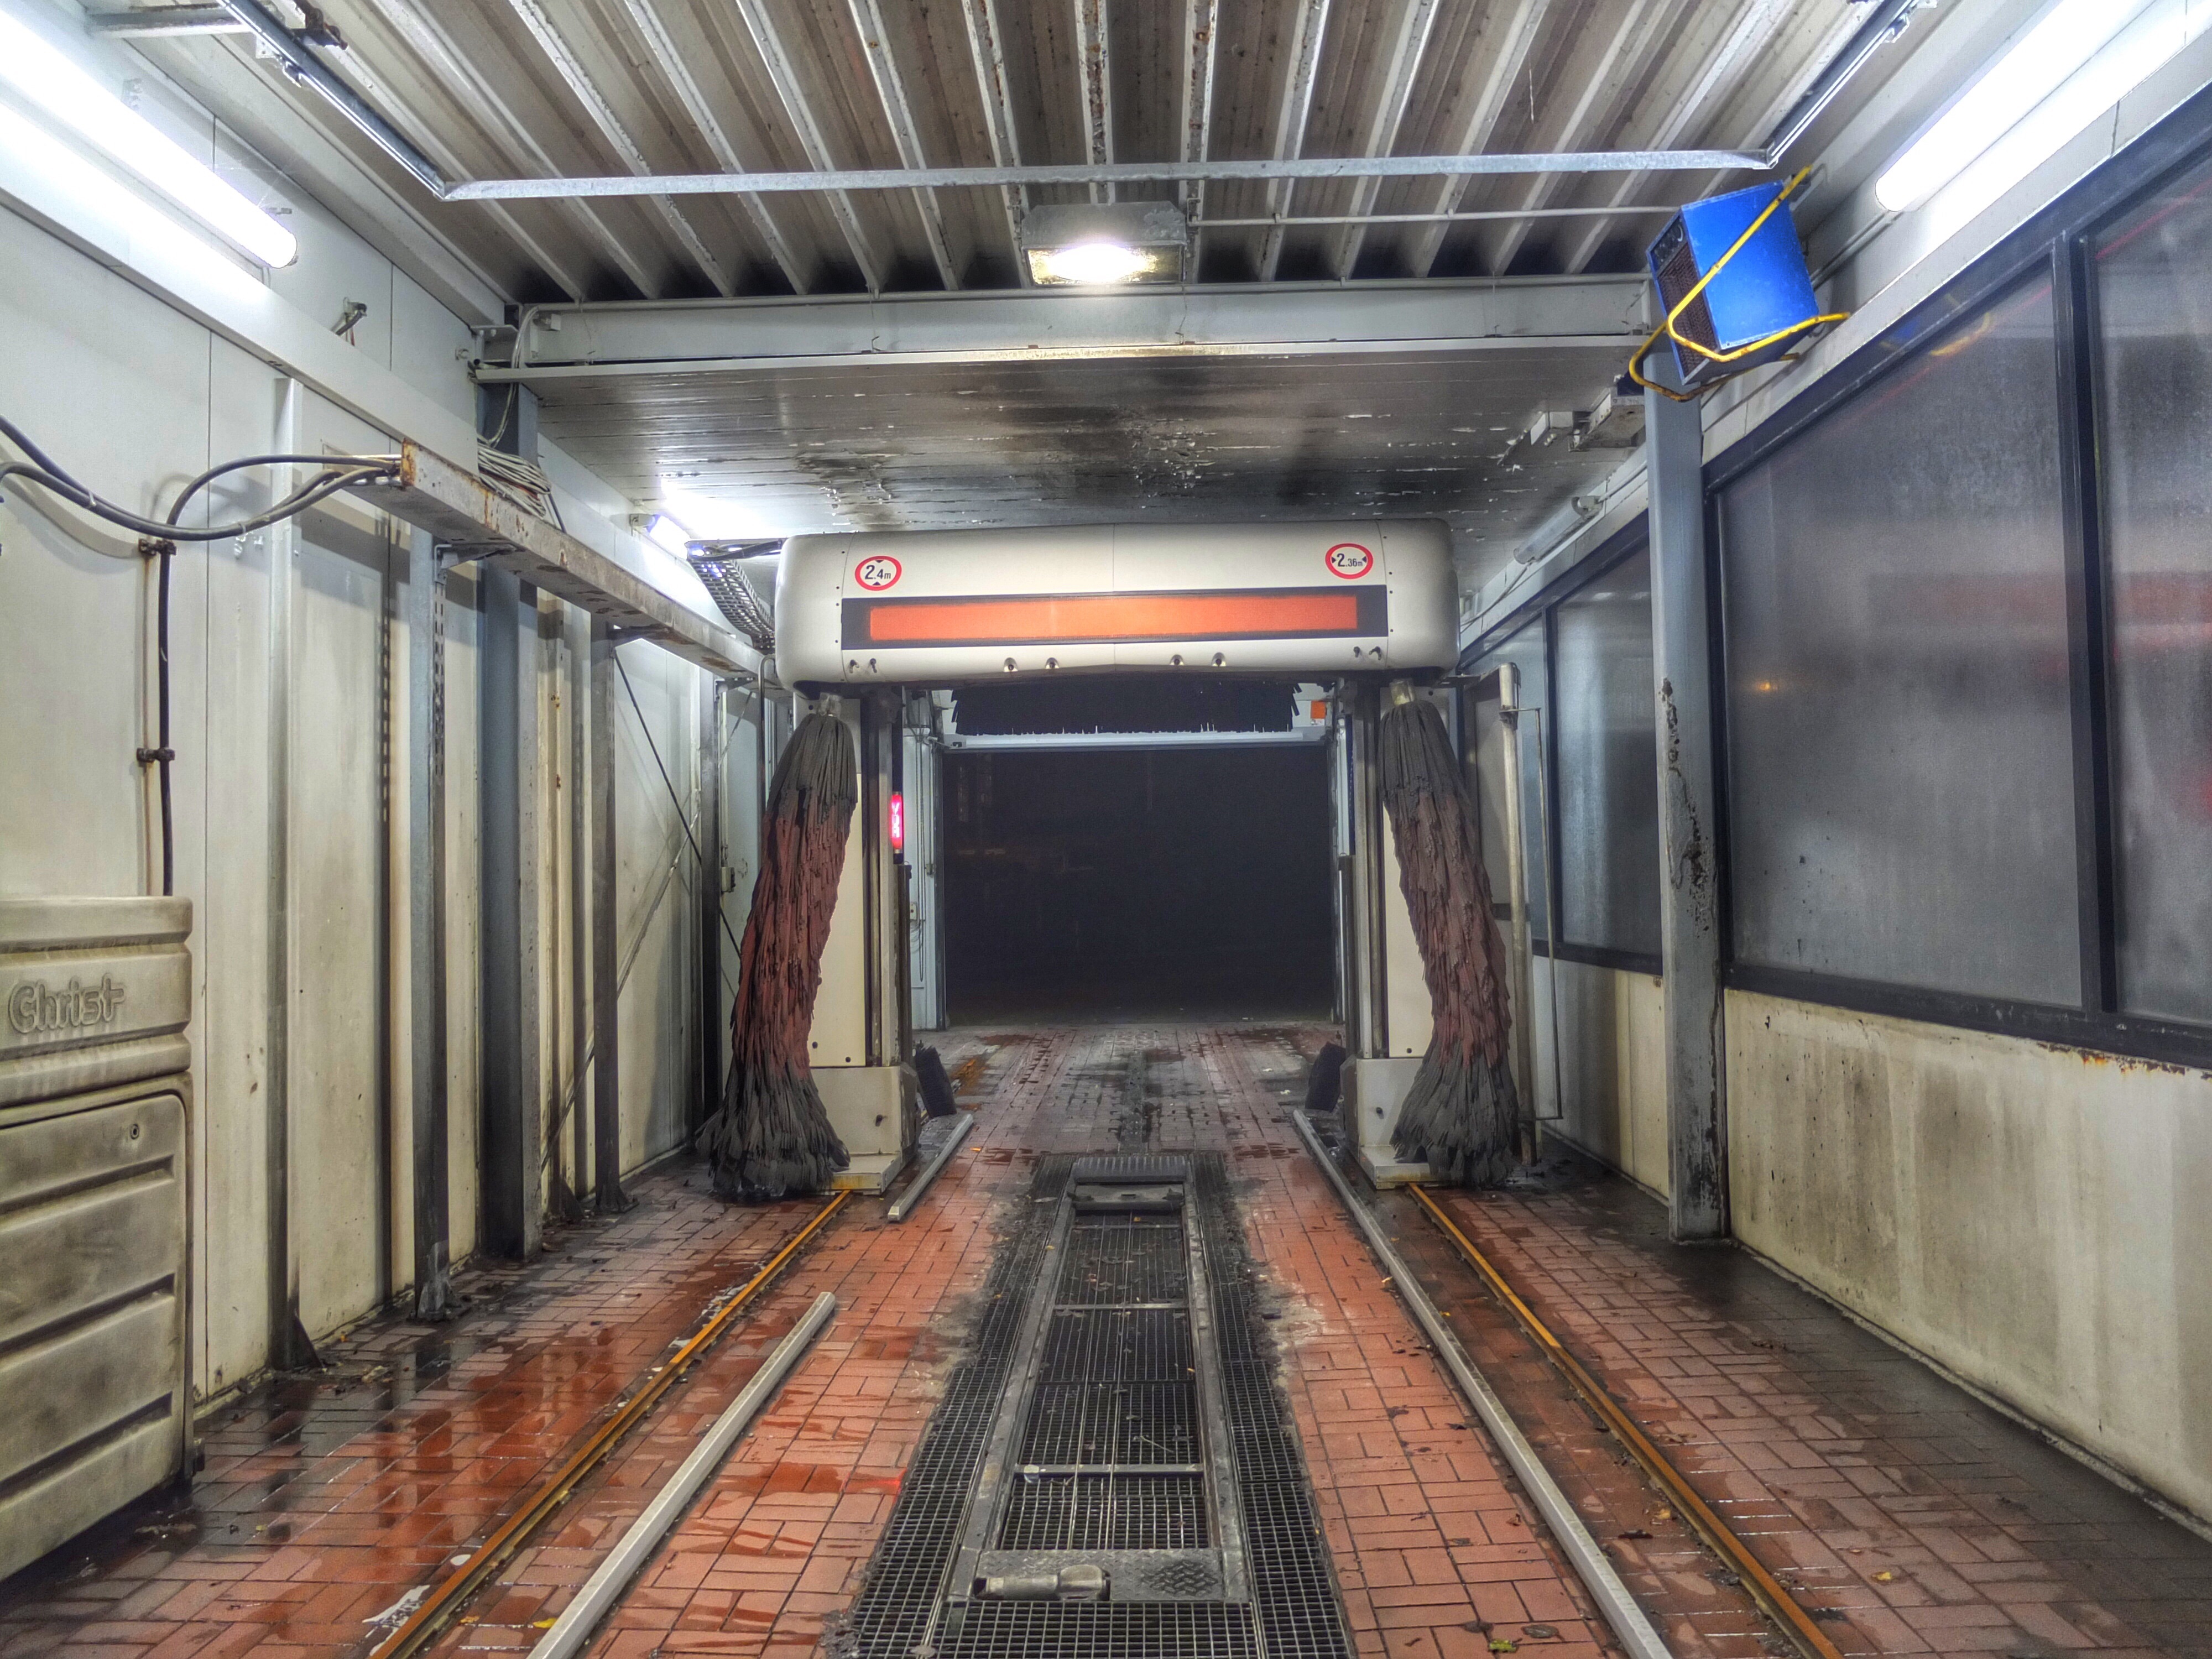
track, train, transport, vehicle, train station, auto, public transport, laundry, metro station, passenger, car wash, rolling stock, rapid transit, railroad car, passenger car, car maintenance